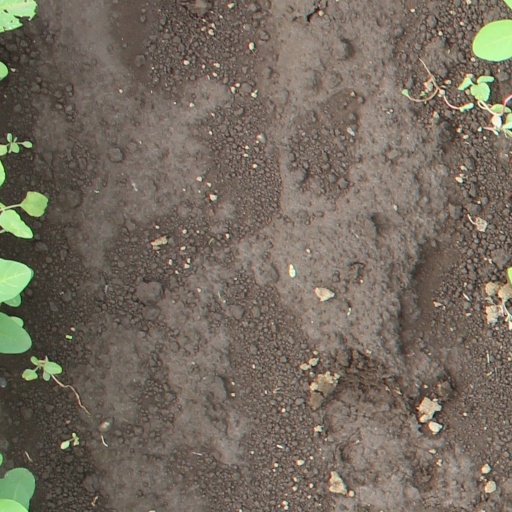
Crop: soybean